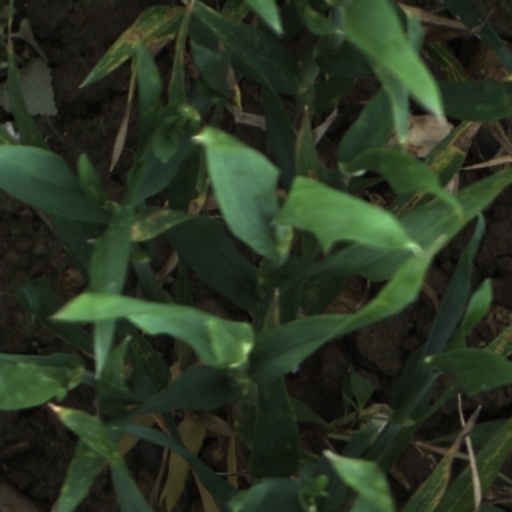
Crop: wheat